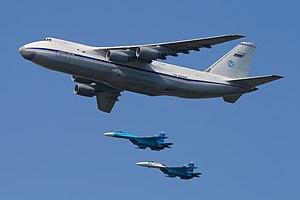
Un avion Antonov An-124-100 (RA-82028) de la 224e unité volande, en vol, accompagné de deux Soukhoï Su-27 de l'équipe acrobatique russe Falcons of Russia, participe au Défilé du Jour de la Victoire 2010, à Moscou. Русский: Су-27 пилотажной группы Соколы России и Ан-124 во время Парада на Красной площади 9 мая 2010 года